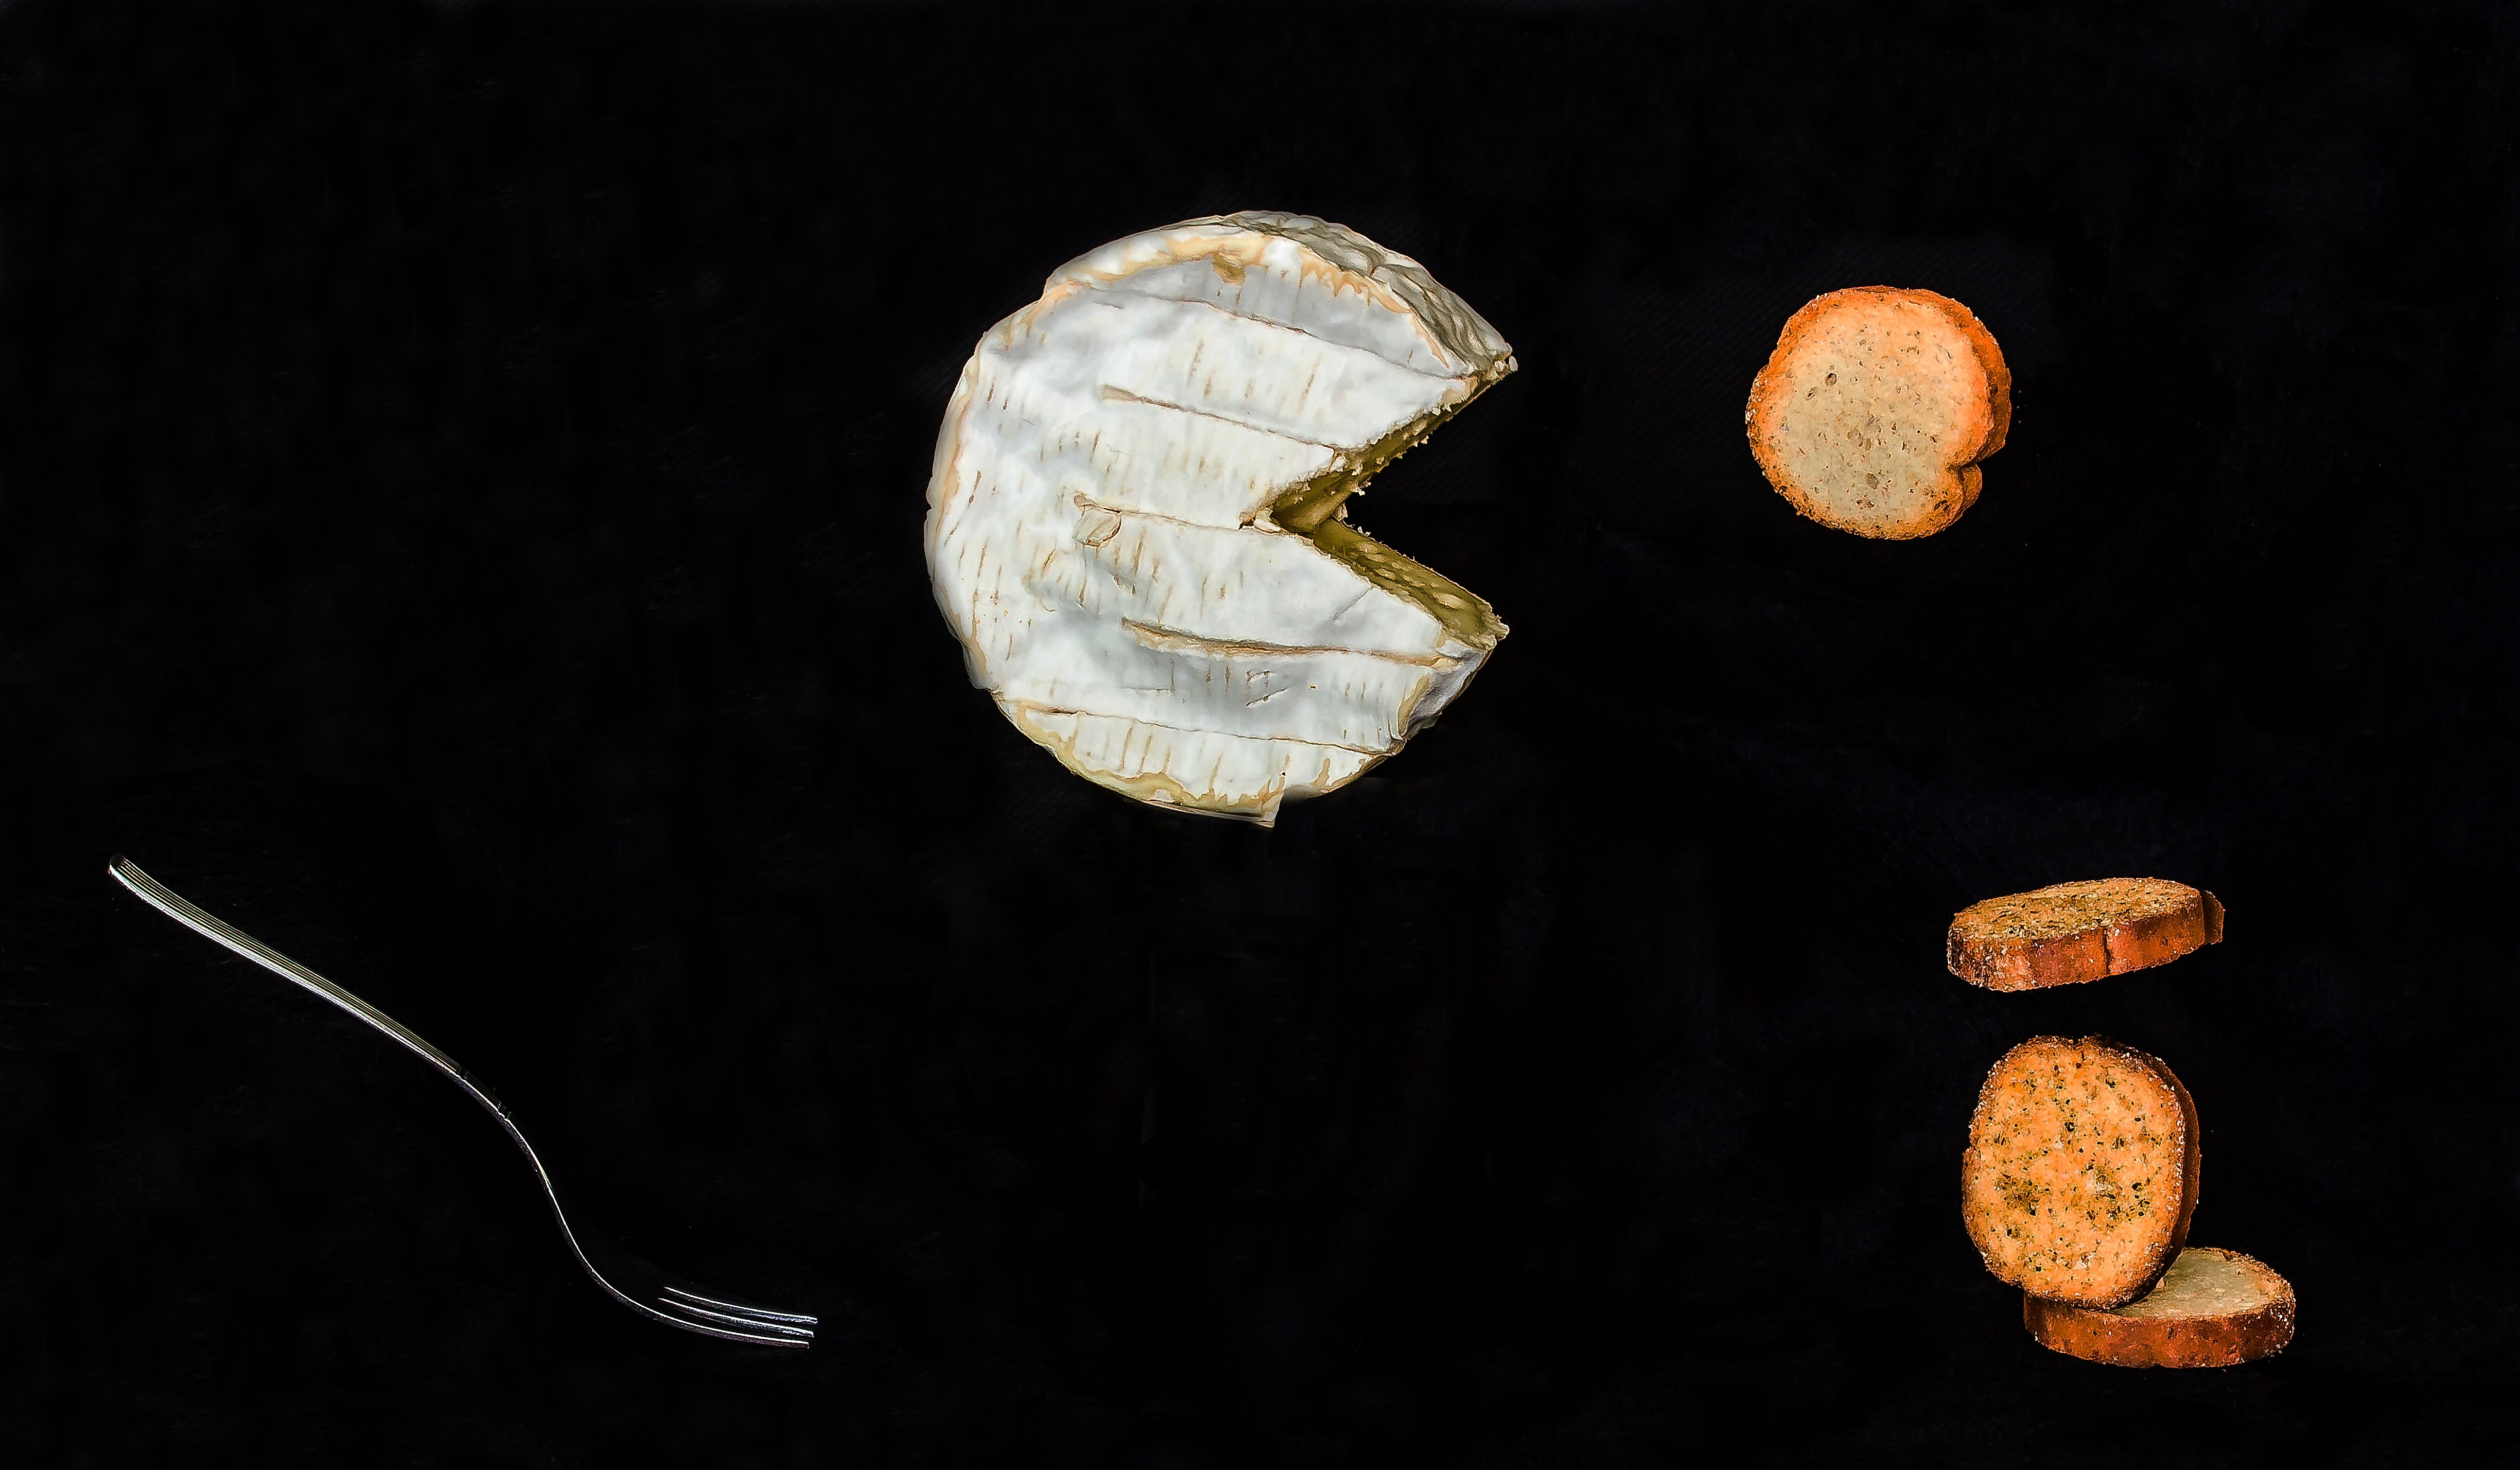
wood, photography, leaf, food, healthy, snack, eat, delicious, cheese, invertebrate, close up, hearty, fat, organ, macro photography, milk product, albuminous, soft cheese, cheese locations, small fork, small toast slices, cheese jumps, want to eat toast, crack effect